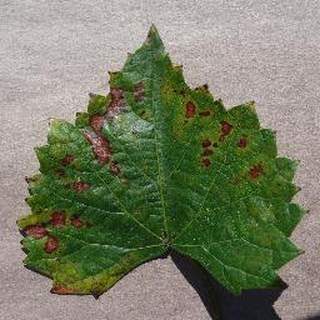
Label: grape_esca_black_measles